Milan Lucic

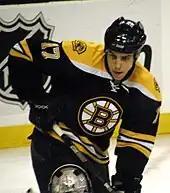
A frontal view of a hockey player in his early twenties, cut off at the thighs, during a hockey game. He is wearing a black and yellow jersey with a logo containing a capitalized "B". The number "17" is visible on his jersey's left sleeve. He is looking downwards with an intent expression on his face.

In the 2007 off-season, Lucic signed an entry-level contract with the Bruins on August 2. He had been chosen as the Giants' next team captain, but made the Bruins' 2007–08 opening roster out of training camp. He played in his first career NHL game on October 5, 2007, a 4–1 loss to the Dallas Stars, in which he fought opposing forward Brad Winchester. His first goal came a week later on October 12 against Jonathan Bernier, a game winner, in an 8–6 win against the Los Angeles Kings. By also fighting Kings forward Raitis Ivanāns and notching an assist, he recorded a Gordie Howe hat trick (an unofficial statistic constituting a goal, an assist and a fight in one game). Unsure of whether the Bruins would keep him or return him to junior, he stayed in a downtown hotel in Boston to start the season. However, Lucic made enough of an impression during his first set of games with the Bruins, showing grit and consistent willingness to fight (he recorded 13 fighting majors in his rookie season), that they decided to keep him in the lineup. Bruins management informed the Giants before Lucic's tenth game, accounting for the NHL's nine-game maximum for junior-eligible players to stay with their NHL club without initiating their contract. He was chosen to participate in the 2008 NHL YoungStars Game and finished his rookie campaign with eight goals and 27 points. Towards the end of the season, he was voted by Bruins fans for the team's Seventh Player Award for exceeding expectations. Matched up against the first-seeded Montreal Canadiens in the opening round, Lucic scored his first Stanley Cup playoffs goal in game 3 on April 13, 2008. He finished his first NHL postseason with two goals as the Bruins were defeated by the Canadiens in seven games.